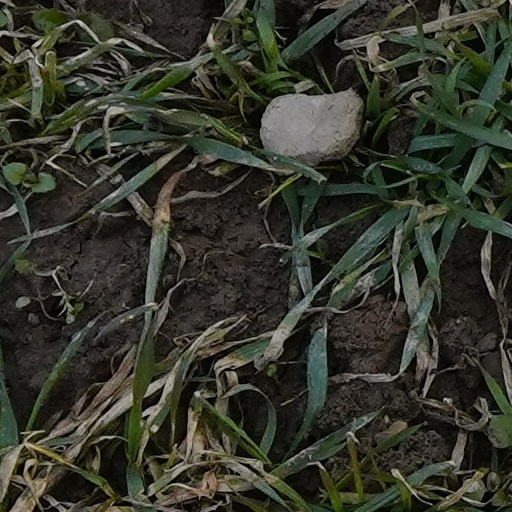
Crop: wheat